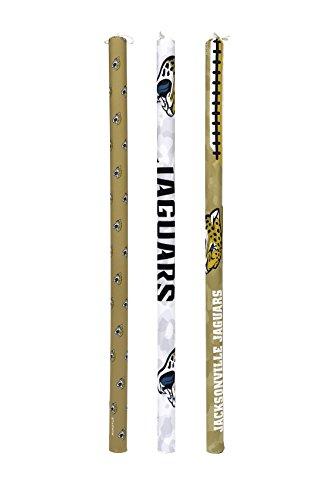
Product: Btswim NFL Pool Noodles (Pack of 3)
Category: Toys & Games | Sports & Outdoor Play | Pools & Water Toys | Pool Toys | Swim Noodles
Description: Great Condition.
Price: $13.18